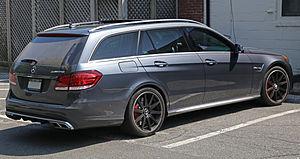
La Mercedes-Benz Classe E est une gamme d'automobile routière du constructeur allemand Mercedes-Benz existant en berline, break, limousine, coupé et cabriolet. Cinq générations se succèdent, lancées en 1993 puis en 1995, en 2002, en 2009 et enfin en 2016. La première Classe E, datant de 1993, remplace la Type 124 phase 2 des séries 200, 300, 400 et 500.